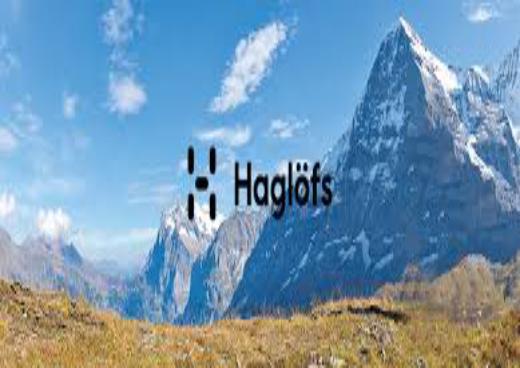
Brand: Haglofs
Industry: Clothes